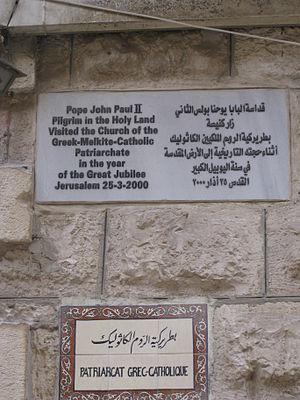
l'utilisation du français s'explique par l'origine libanaise de cette communauté הרובע הנוצרי בעיר העתיקה של ירושלים